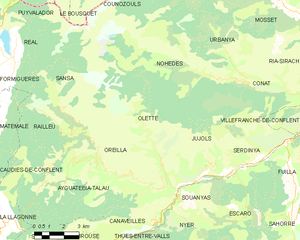
Carte des communes françaises
Olette est une commune française située dans le département des Pyrénées-Orientales, en région Occitanie.